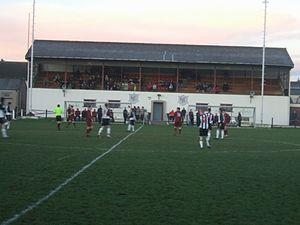
Cet article présente une liste des principaux stades de football en Écosse. Bien que destinés au football, il n'est pas rare que ces stades accueillent aussi d'autres sports mais aussi des courses de lévriers, des courses de speedway et de stock-car et des concerts.